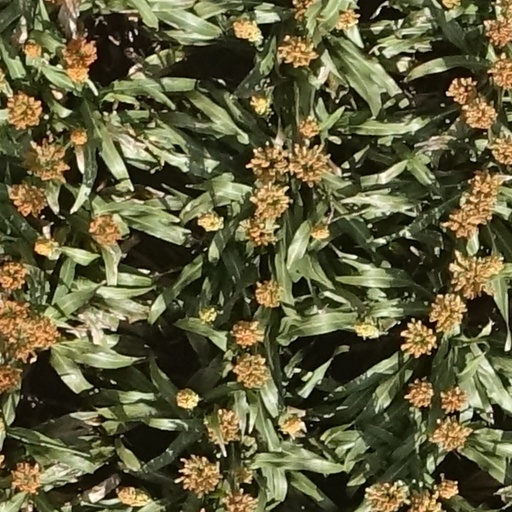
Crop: sorghum